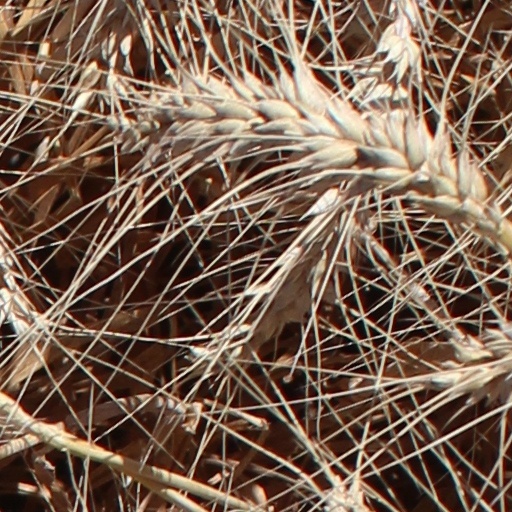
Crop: wheat